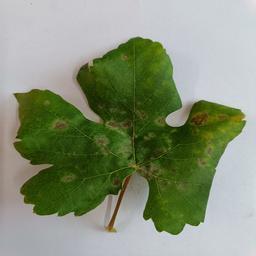
Label: Powdery Mildew